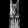
Label: Dress